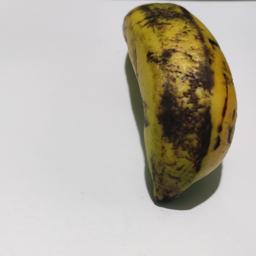
Banana variety: Sagor Kola